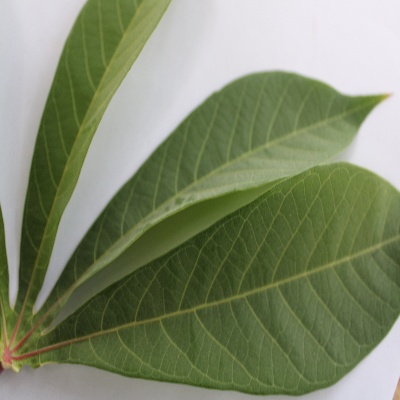
Crop: Cassava
Condition: healthy